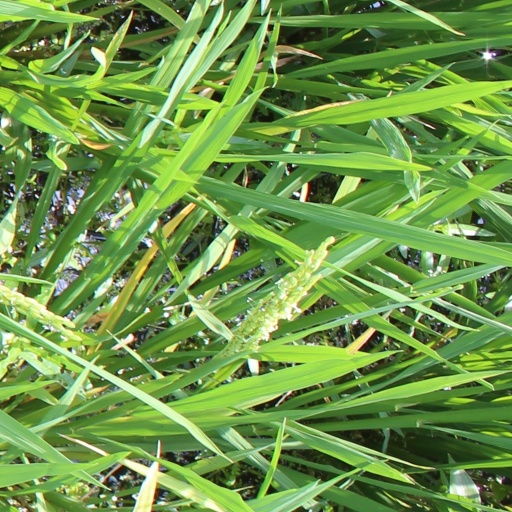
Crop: rice